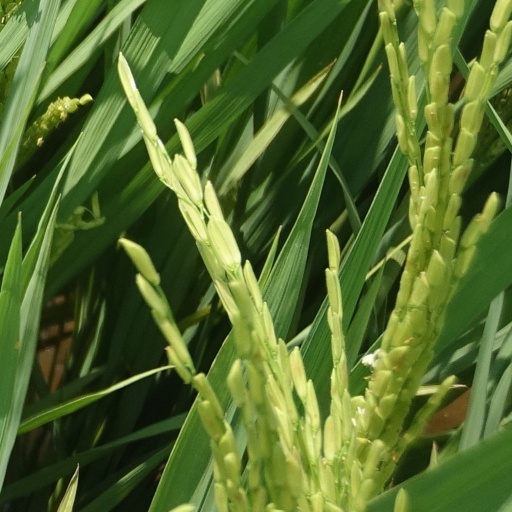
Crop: rice